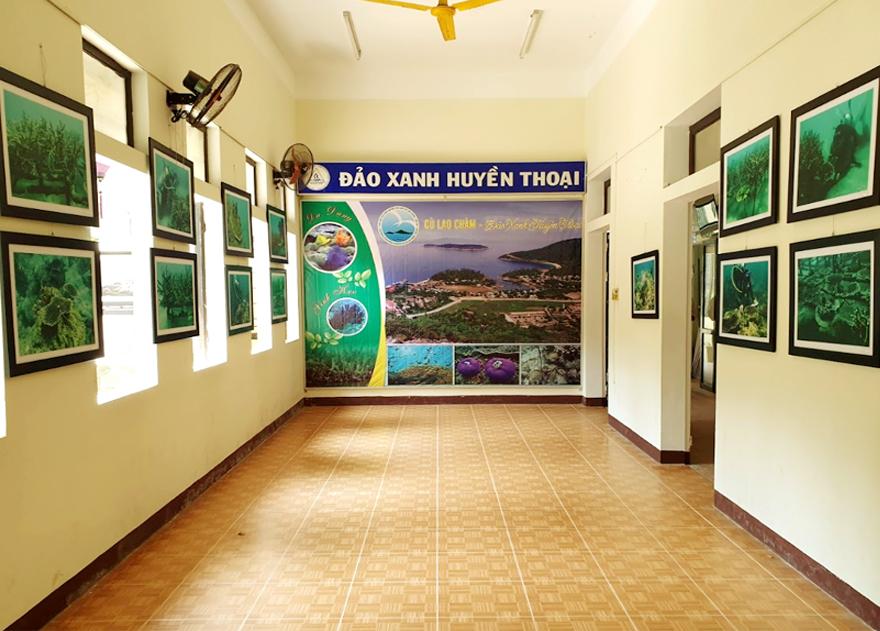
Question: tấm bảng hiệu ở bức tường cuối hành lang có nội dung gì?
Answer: đảo xanh huyền thoại